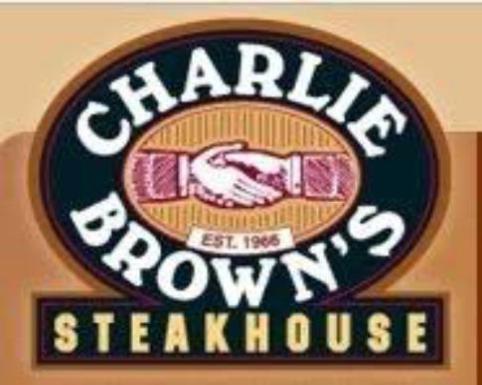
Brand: charlie brown's steakhouse
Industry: Food